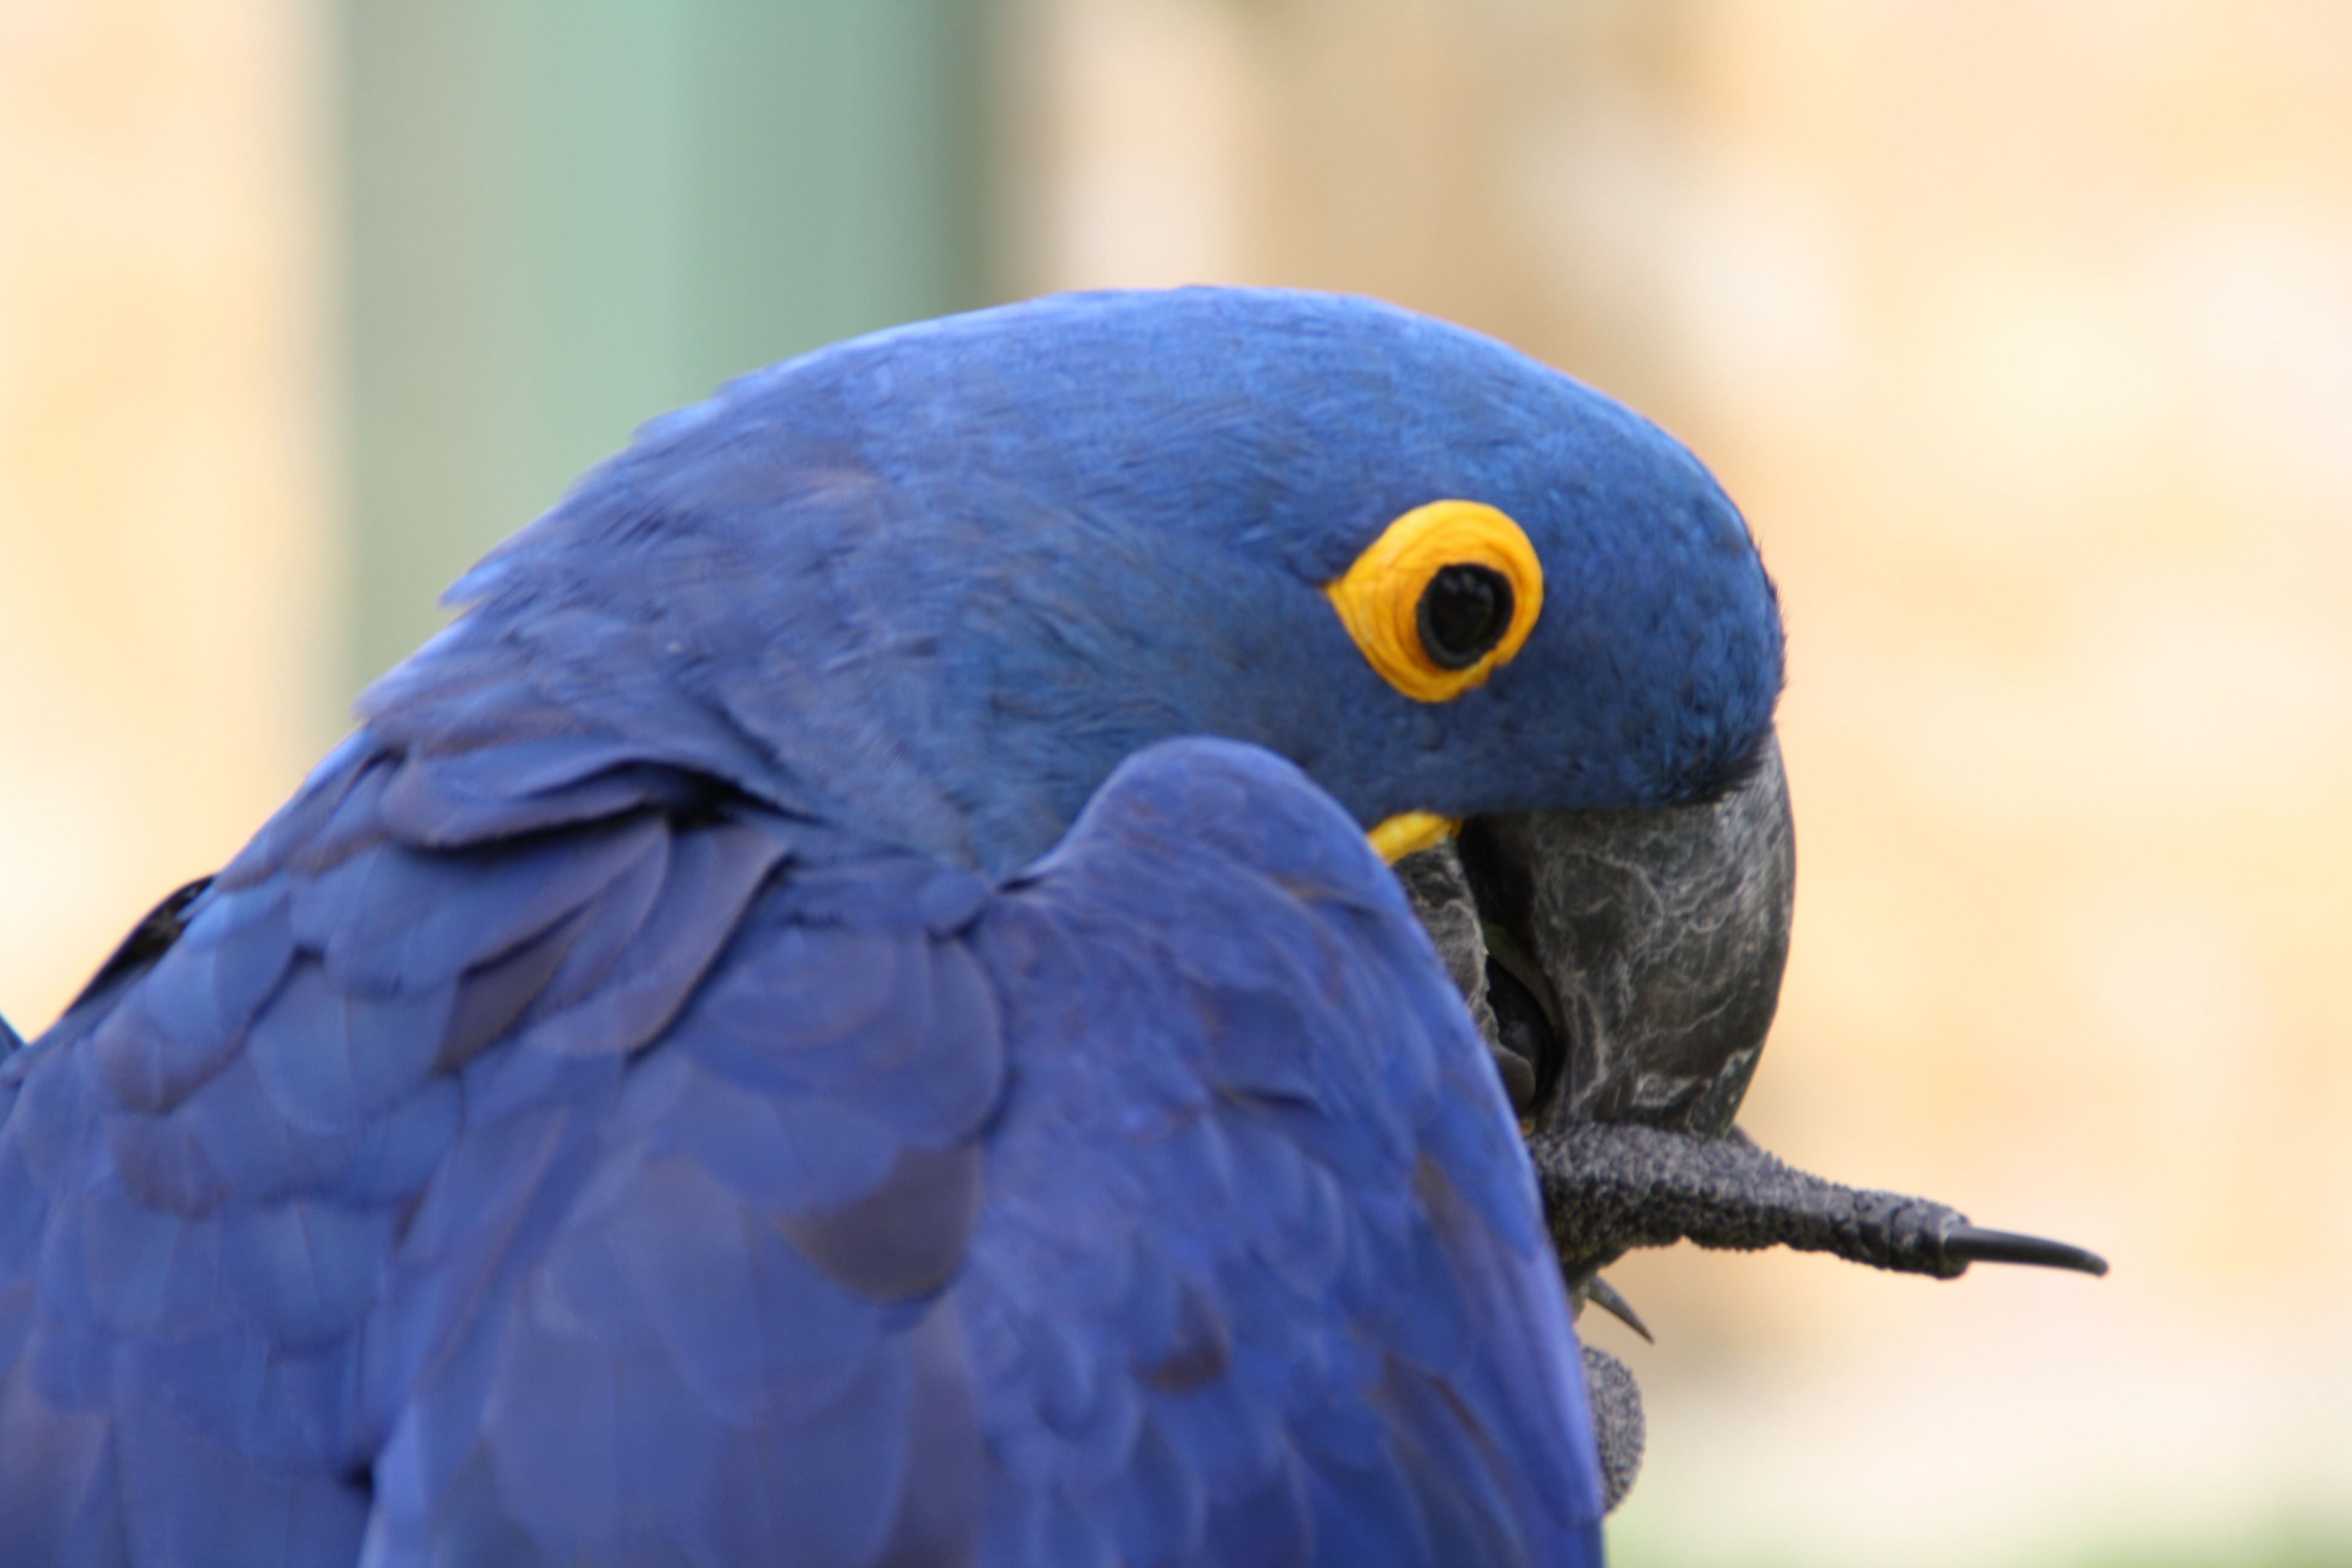
nature, outdoor, wilderness, bird, wing, animal, fly, wildlife, wild, beak, mammal, blue, freedom, feather, avian, fauna, majestic, lorikeet, macaw, close up, wings, vertebrate, creature, parrot, parakeet, common pet parakeet